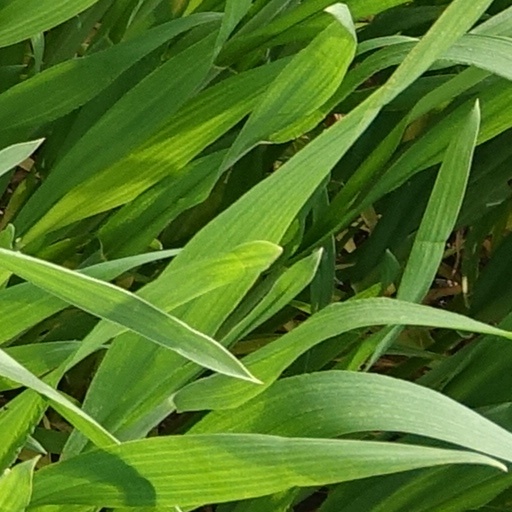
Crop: wheat